Question: Please indicate a possible affordance area of sit_on_motorcycle that can be used for sitting
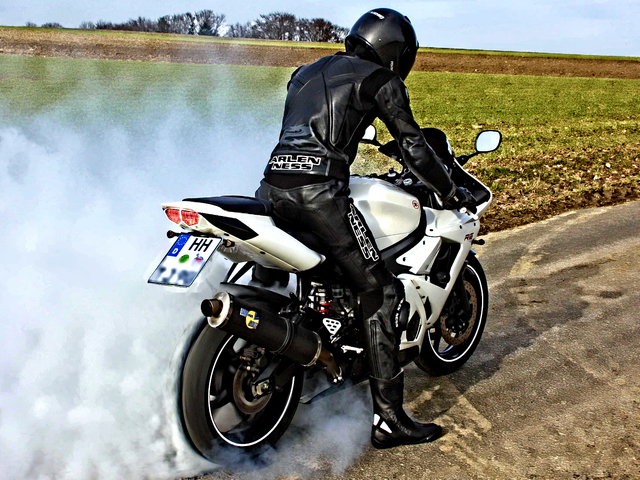
Answer: [221.5, 187.5, 359.5, 261.5]